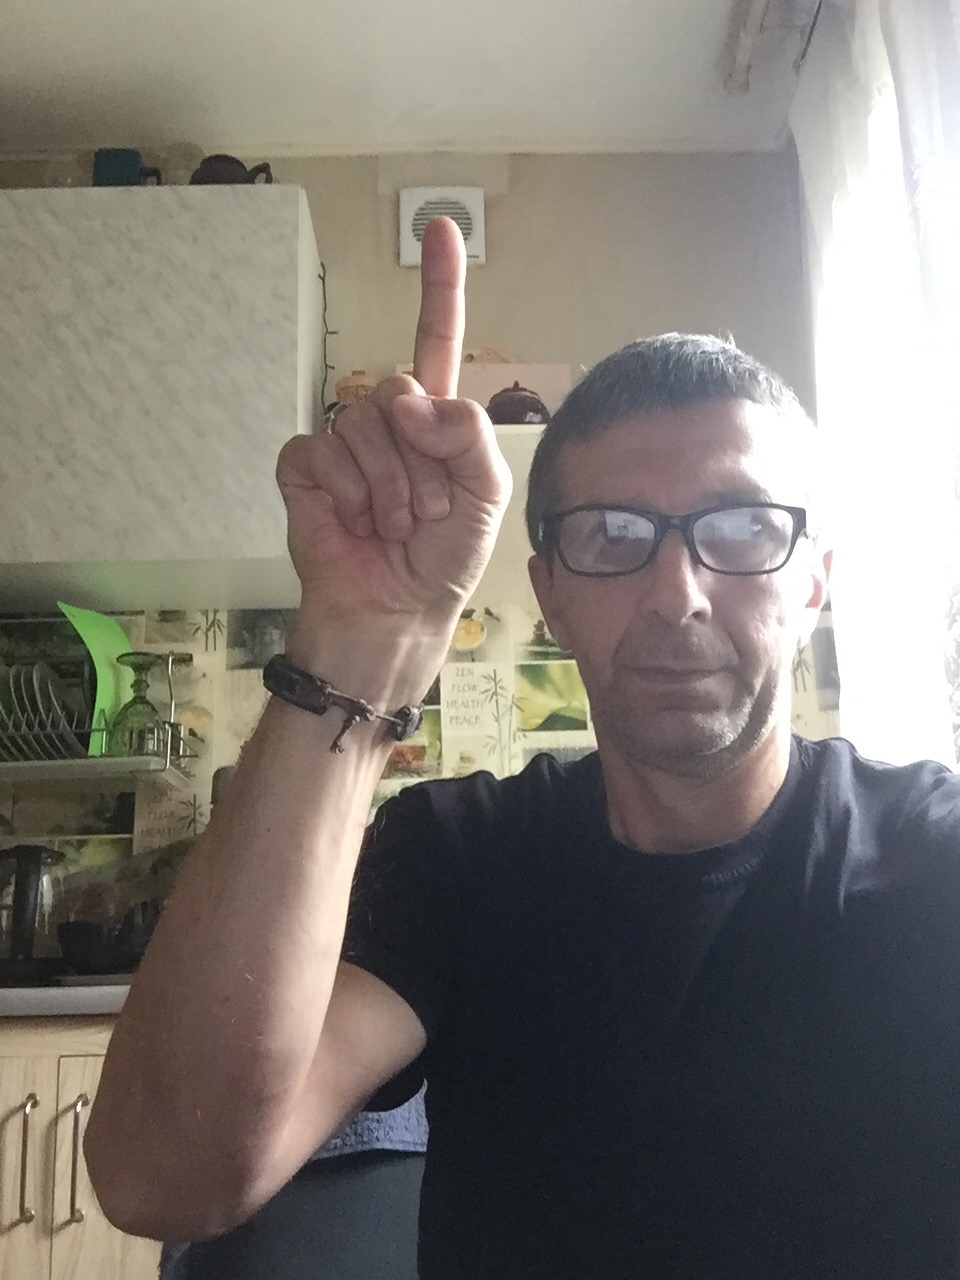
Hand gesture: one